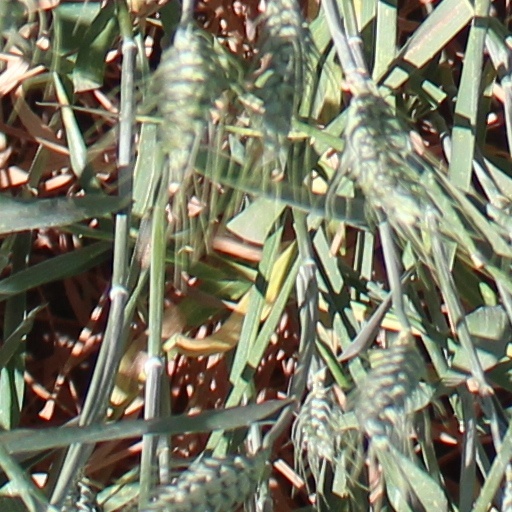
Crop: wheat